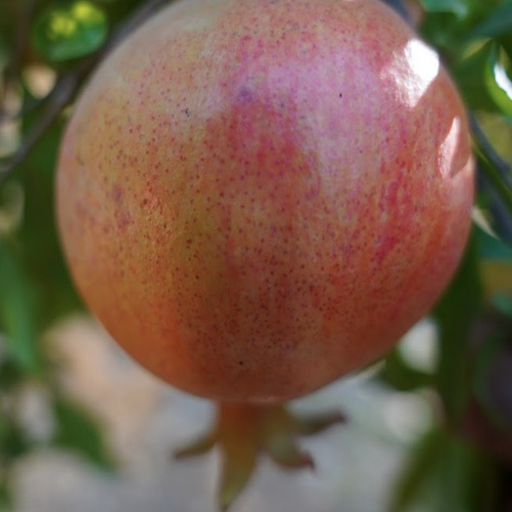
Label: Healthy